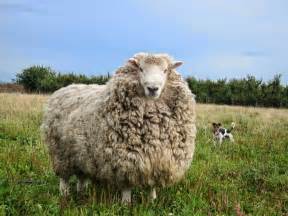
Label: pecora